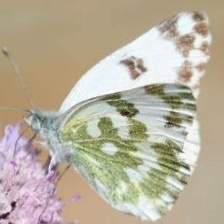
Species: EASTERN DAPPLE WHITE
Butterfly family (ImageNet category): cabbage_butterfly